Jamy Gourmaud

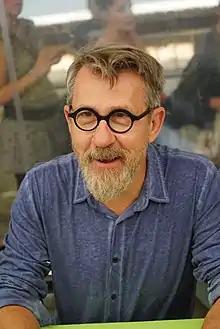
Gourmaud in 2019

Jamy Gourmaud (born 17 January 1964) is a journalist well known from the educational TV show "C'est pas sorcier" that he presented with Frédéric Courant and Sabine Quindou and was produced by the channel France 3 from 1993 until 2014.